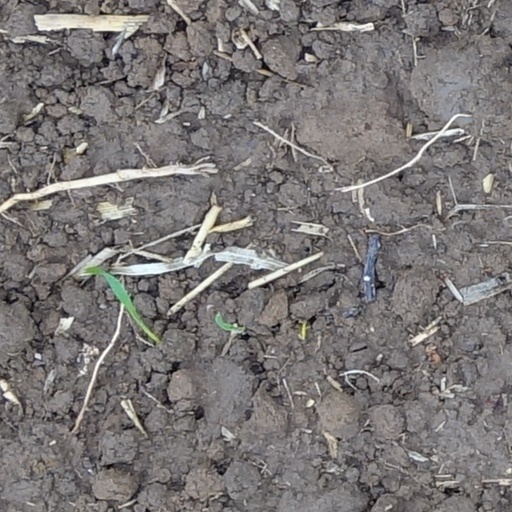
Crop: wheat